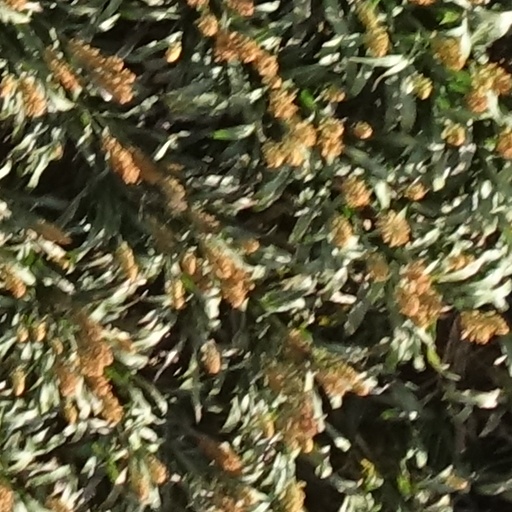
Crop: sorghum